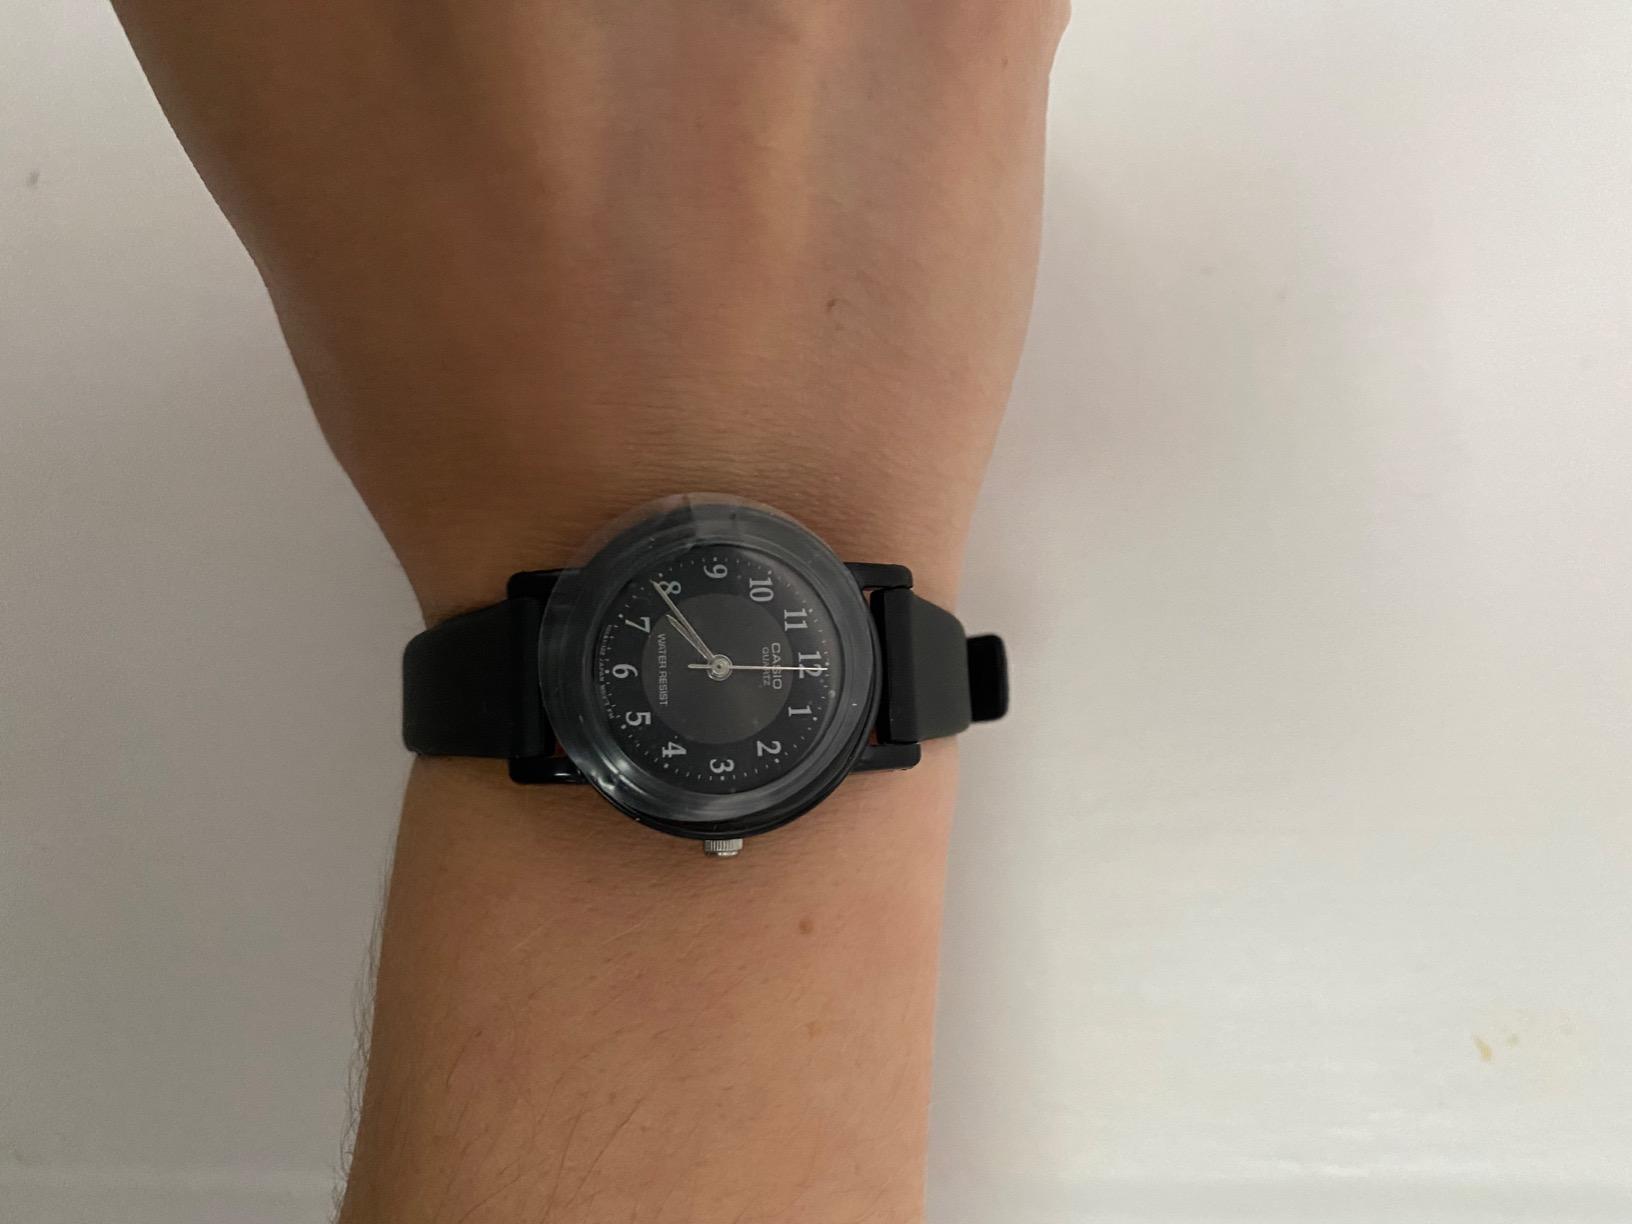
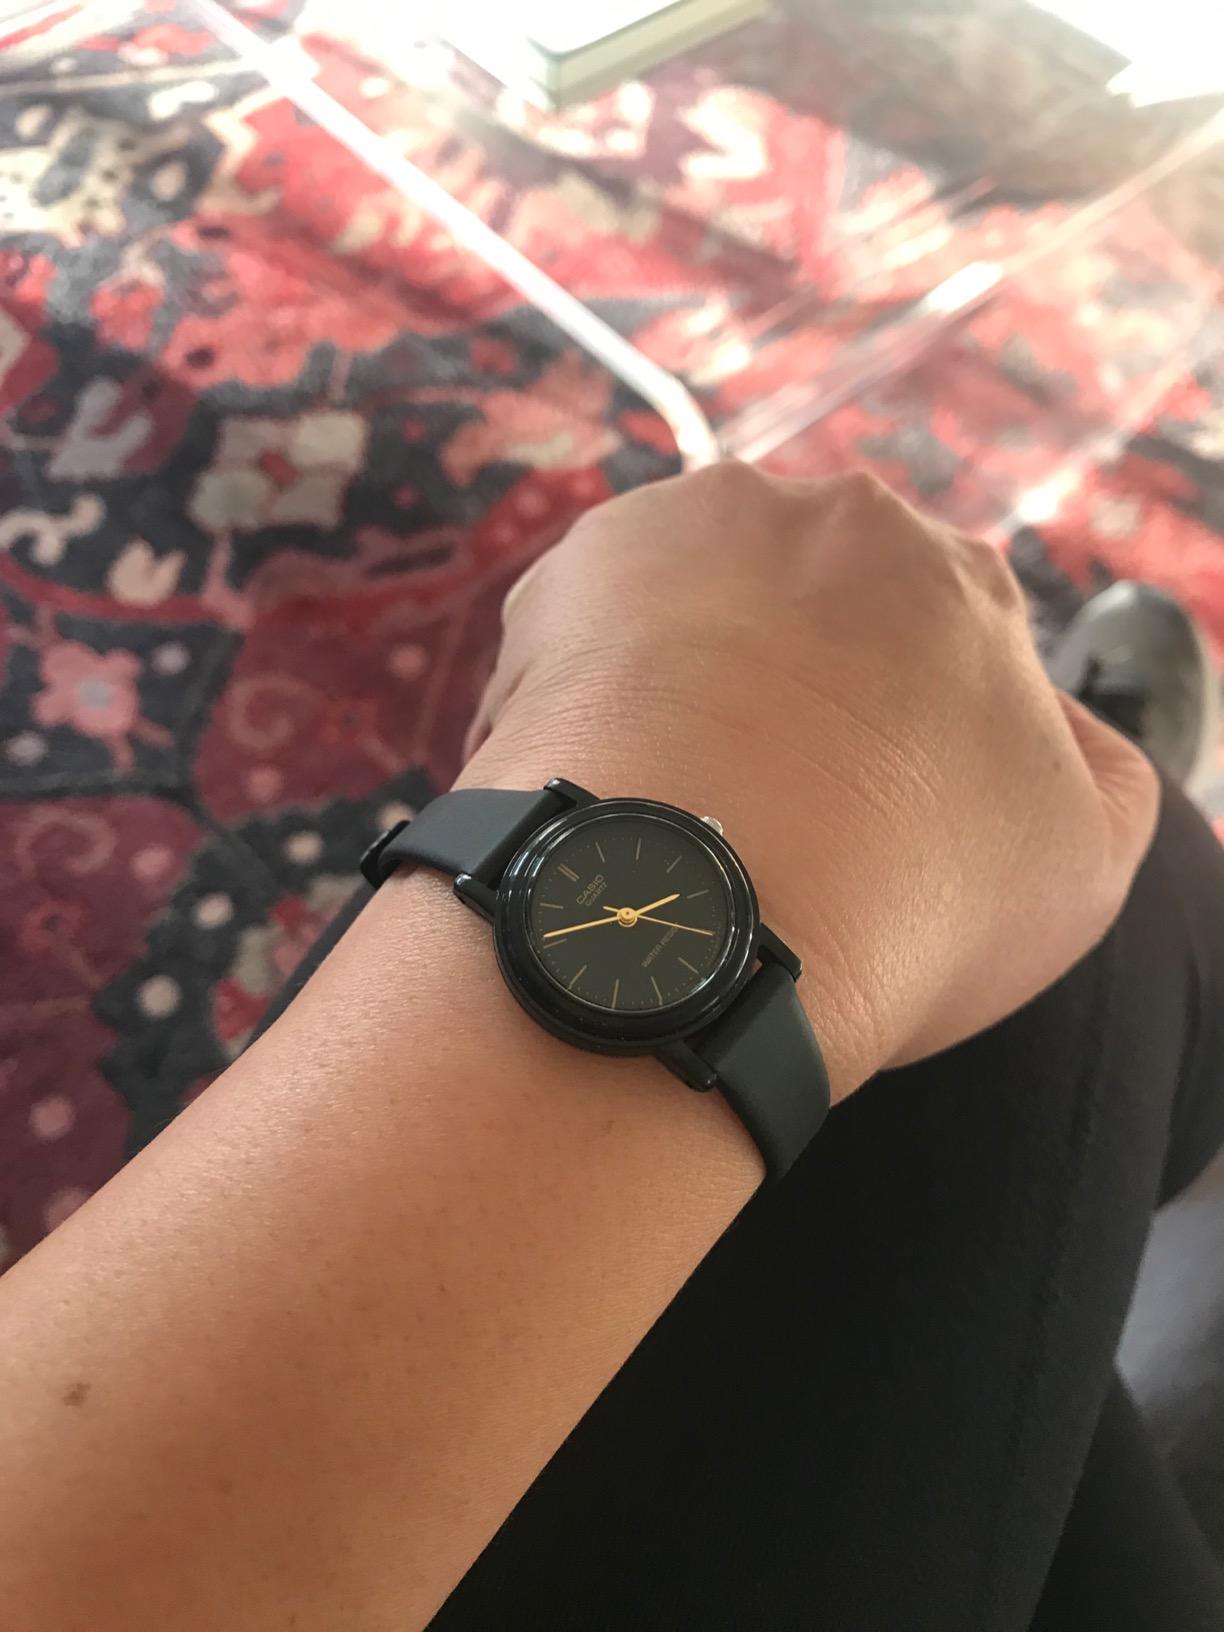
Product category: accessories_watch
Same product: no